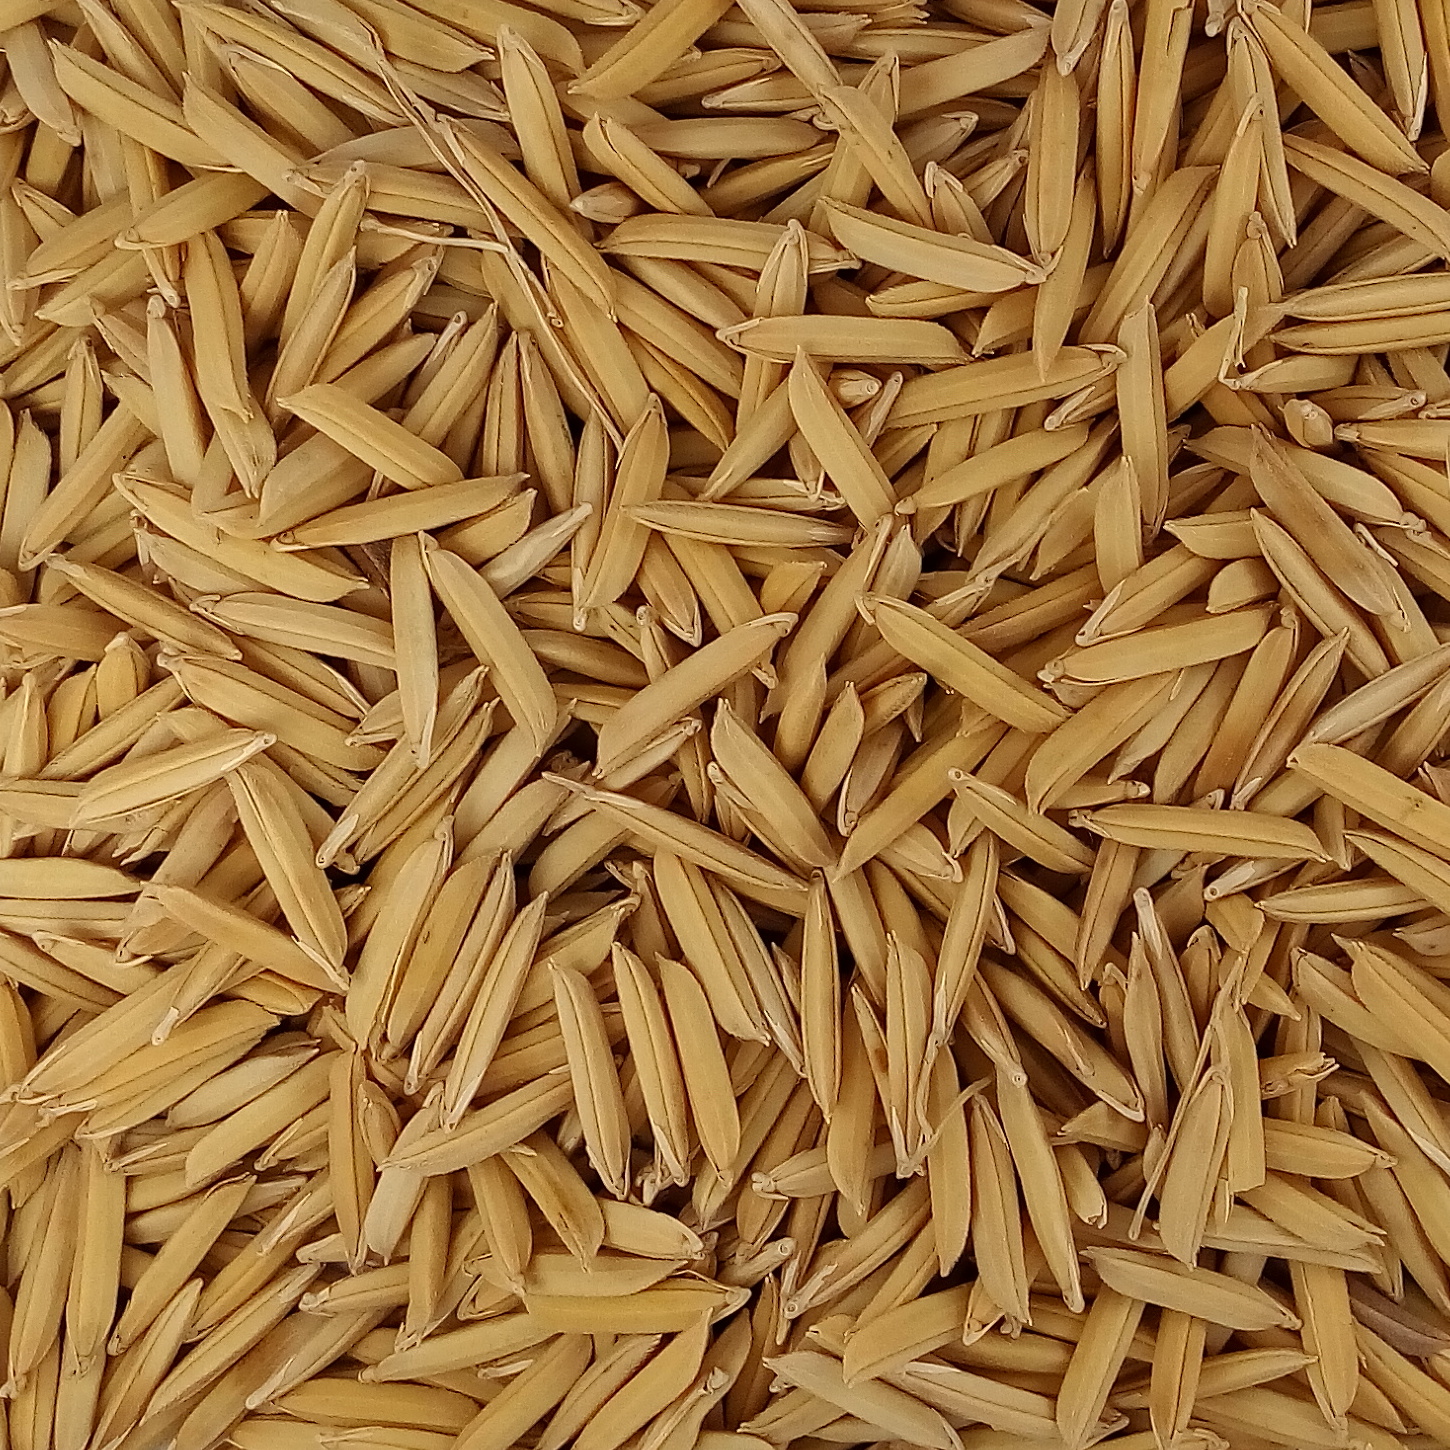
Rice seed variety: 1509